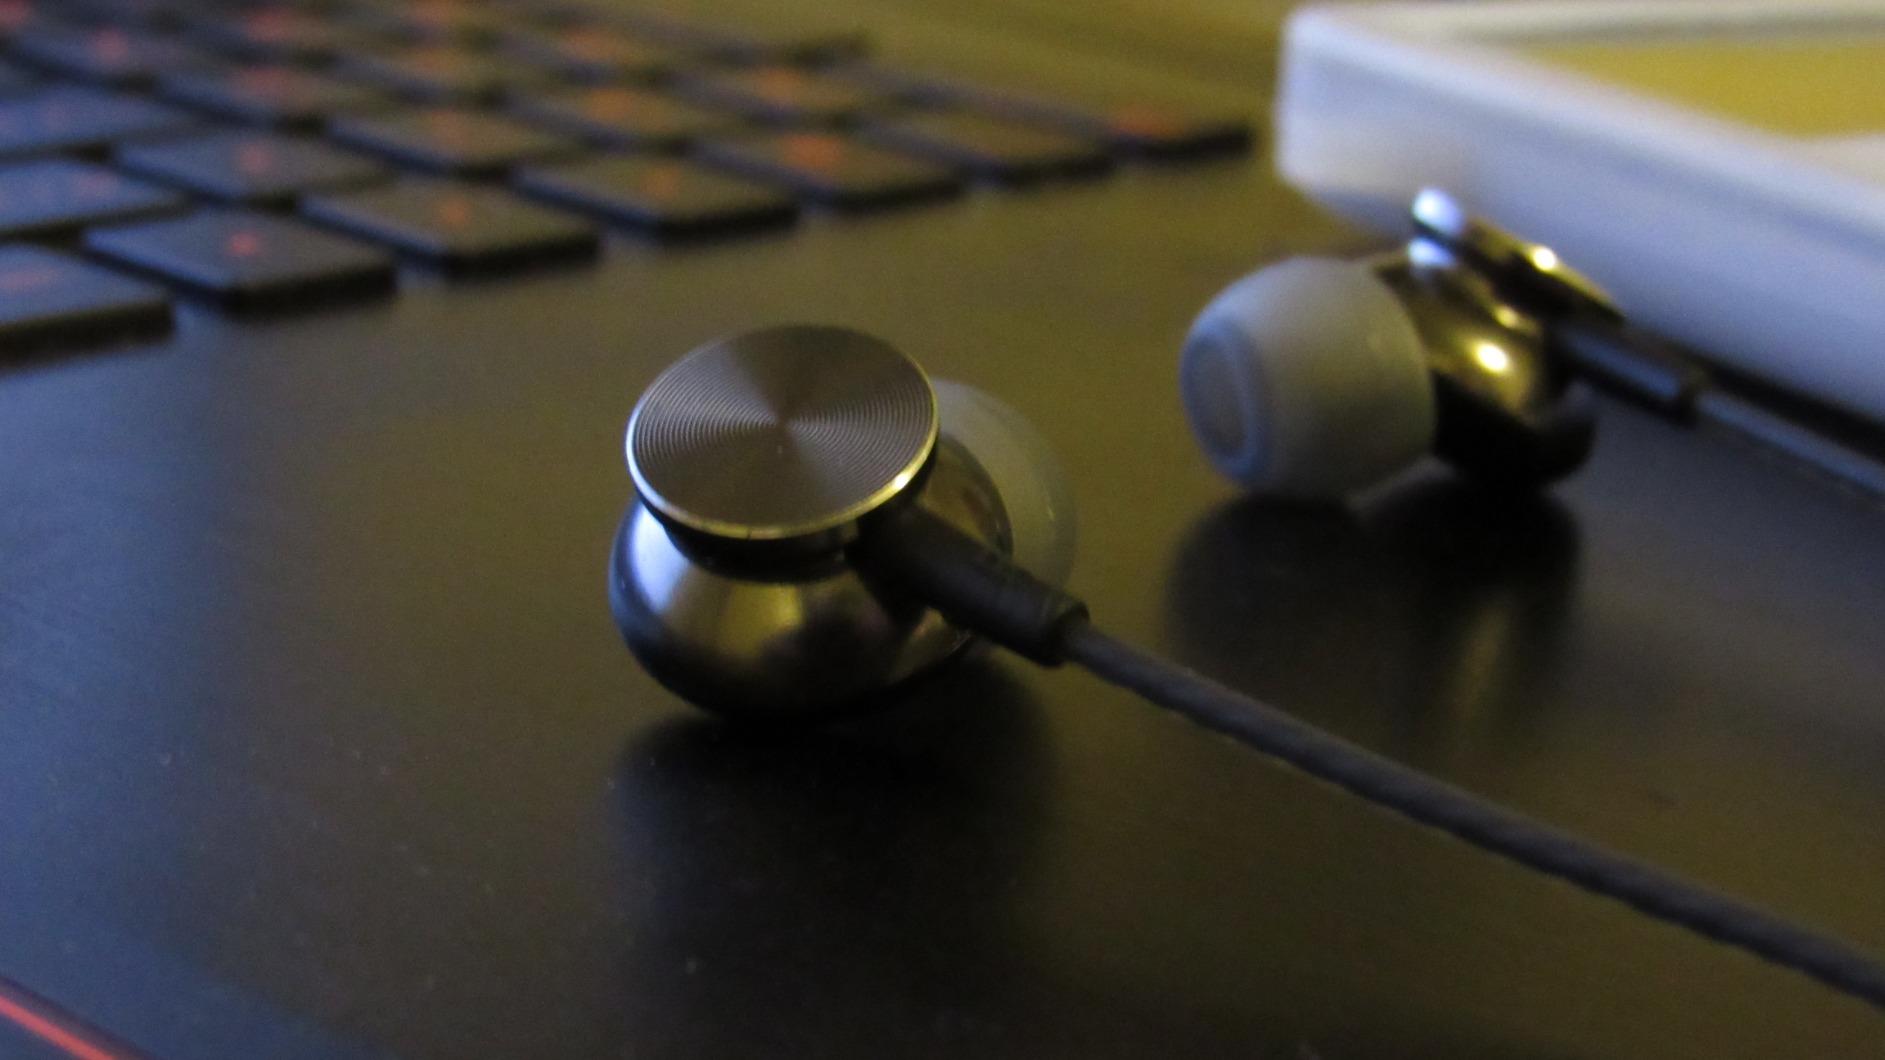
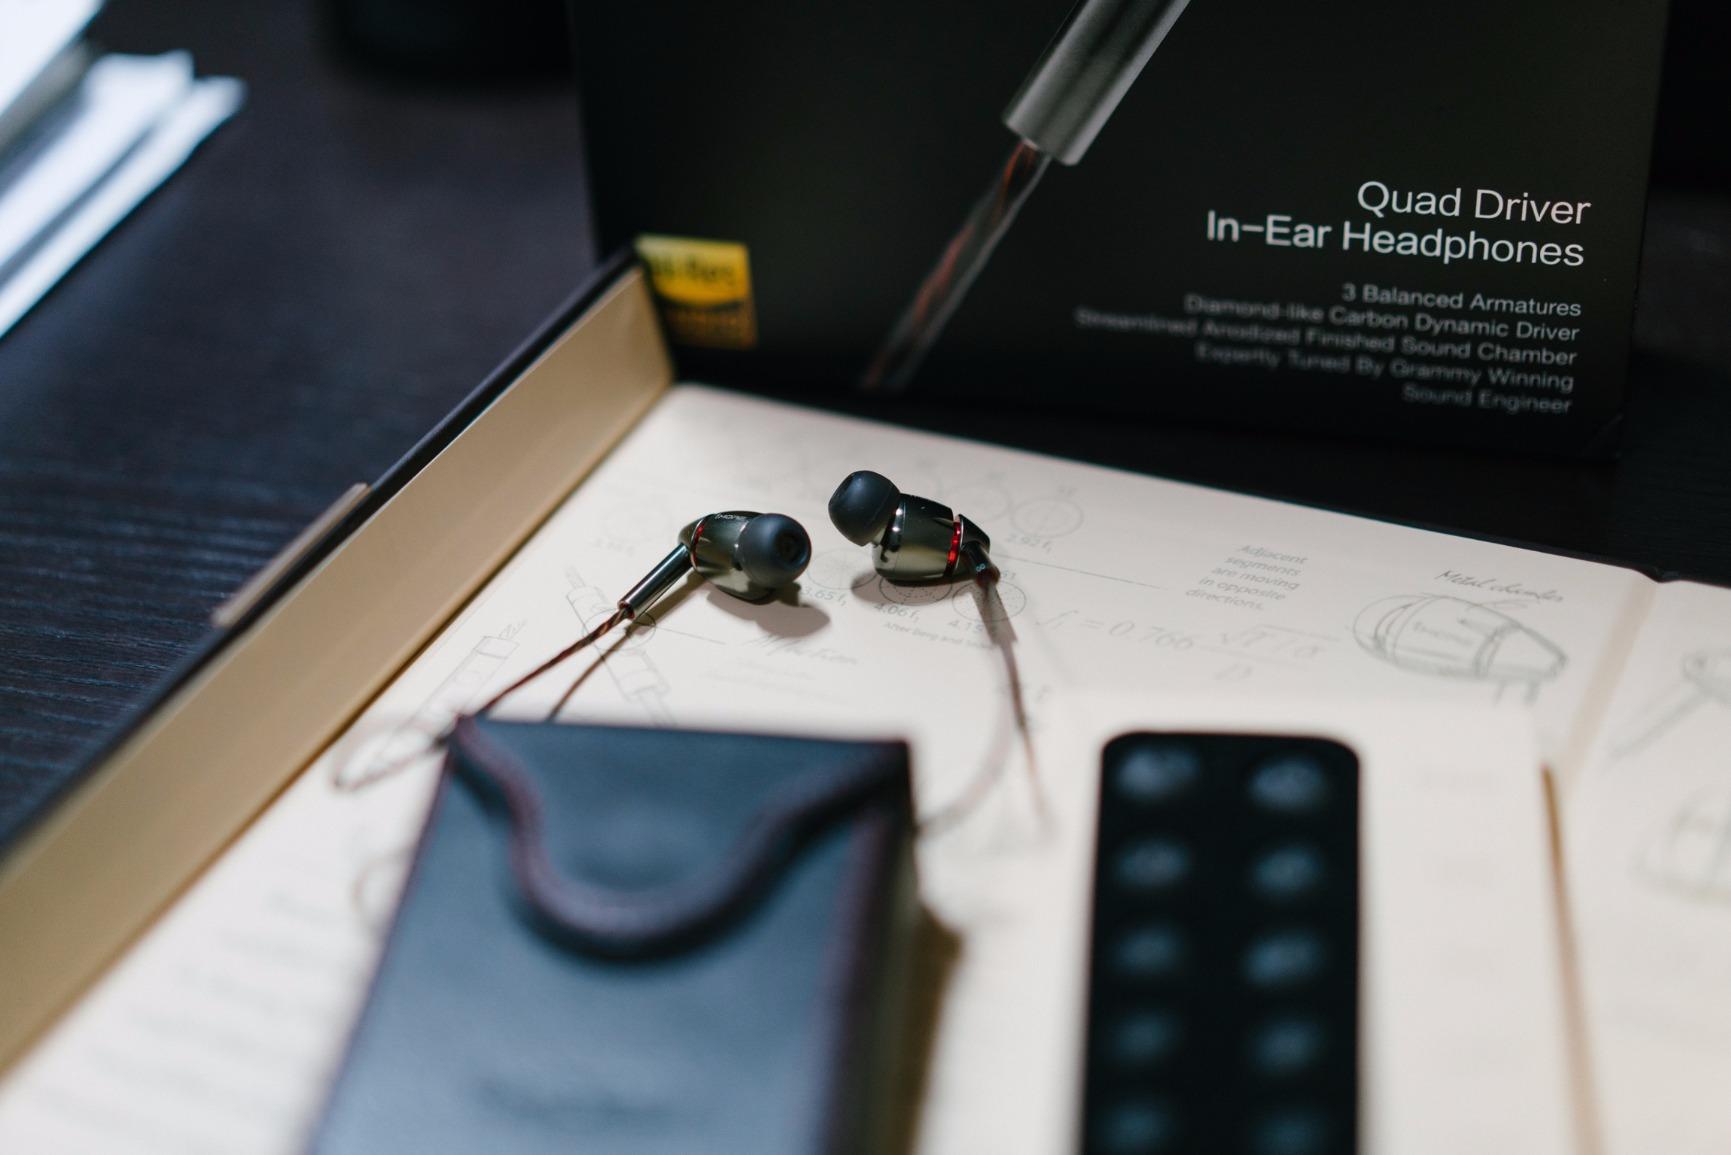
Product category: headphones
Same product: no